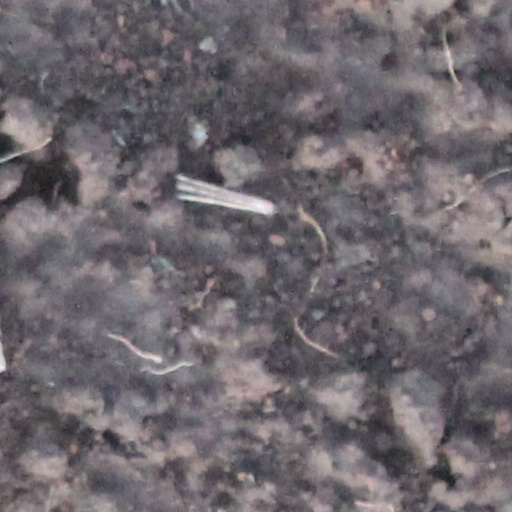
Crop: wheat